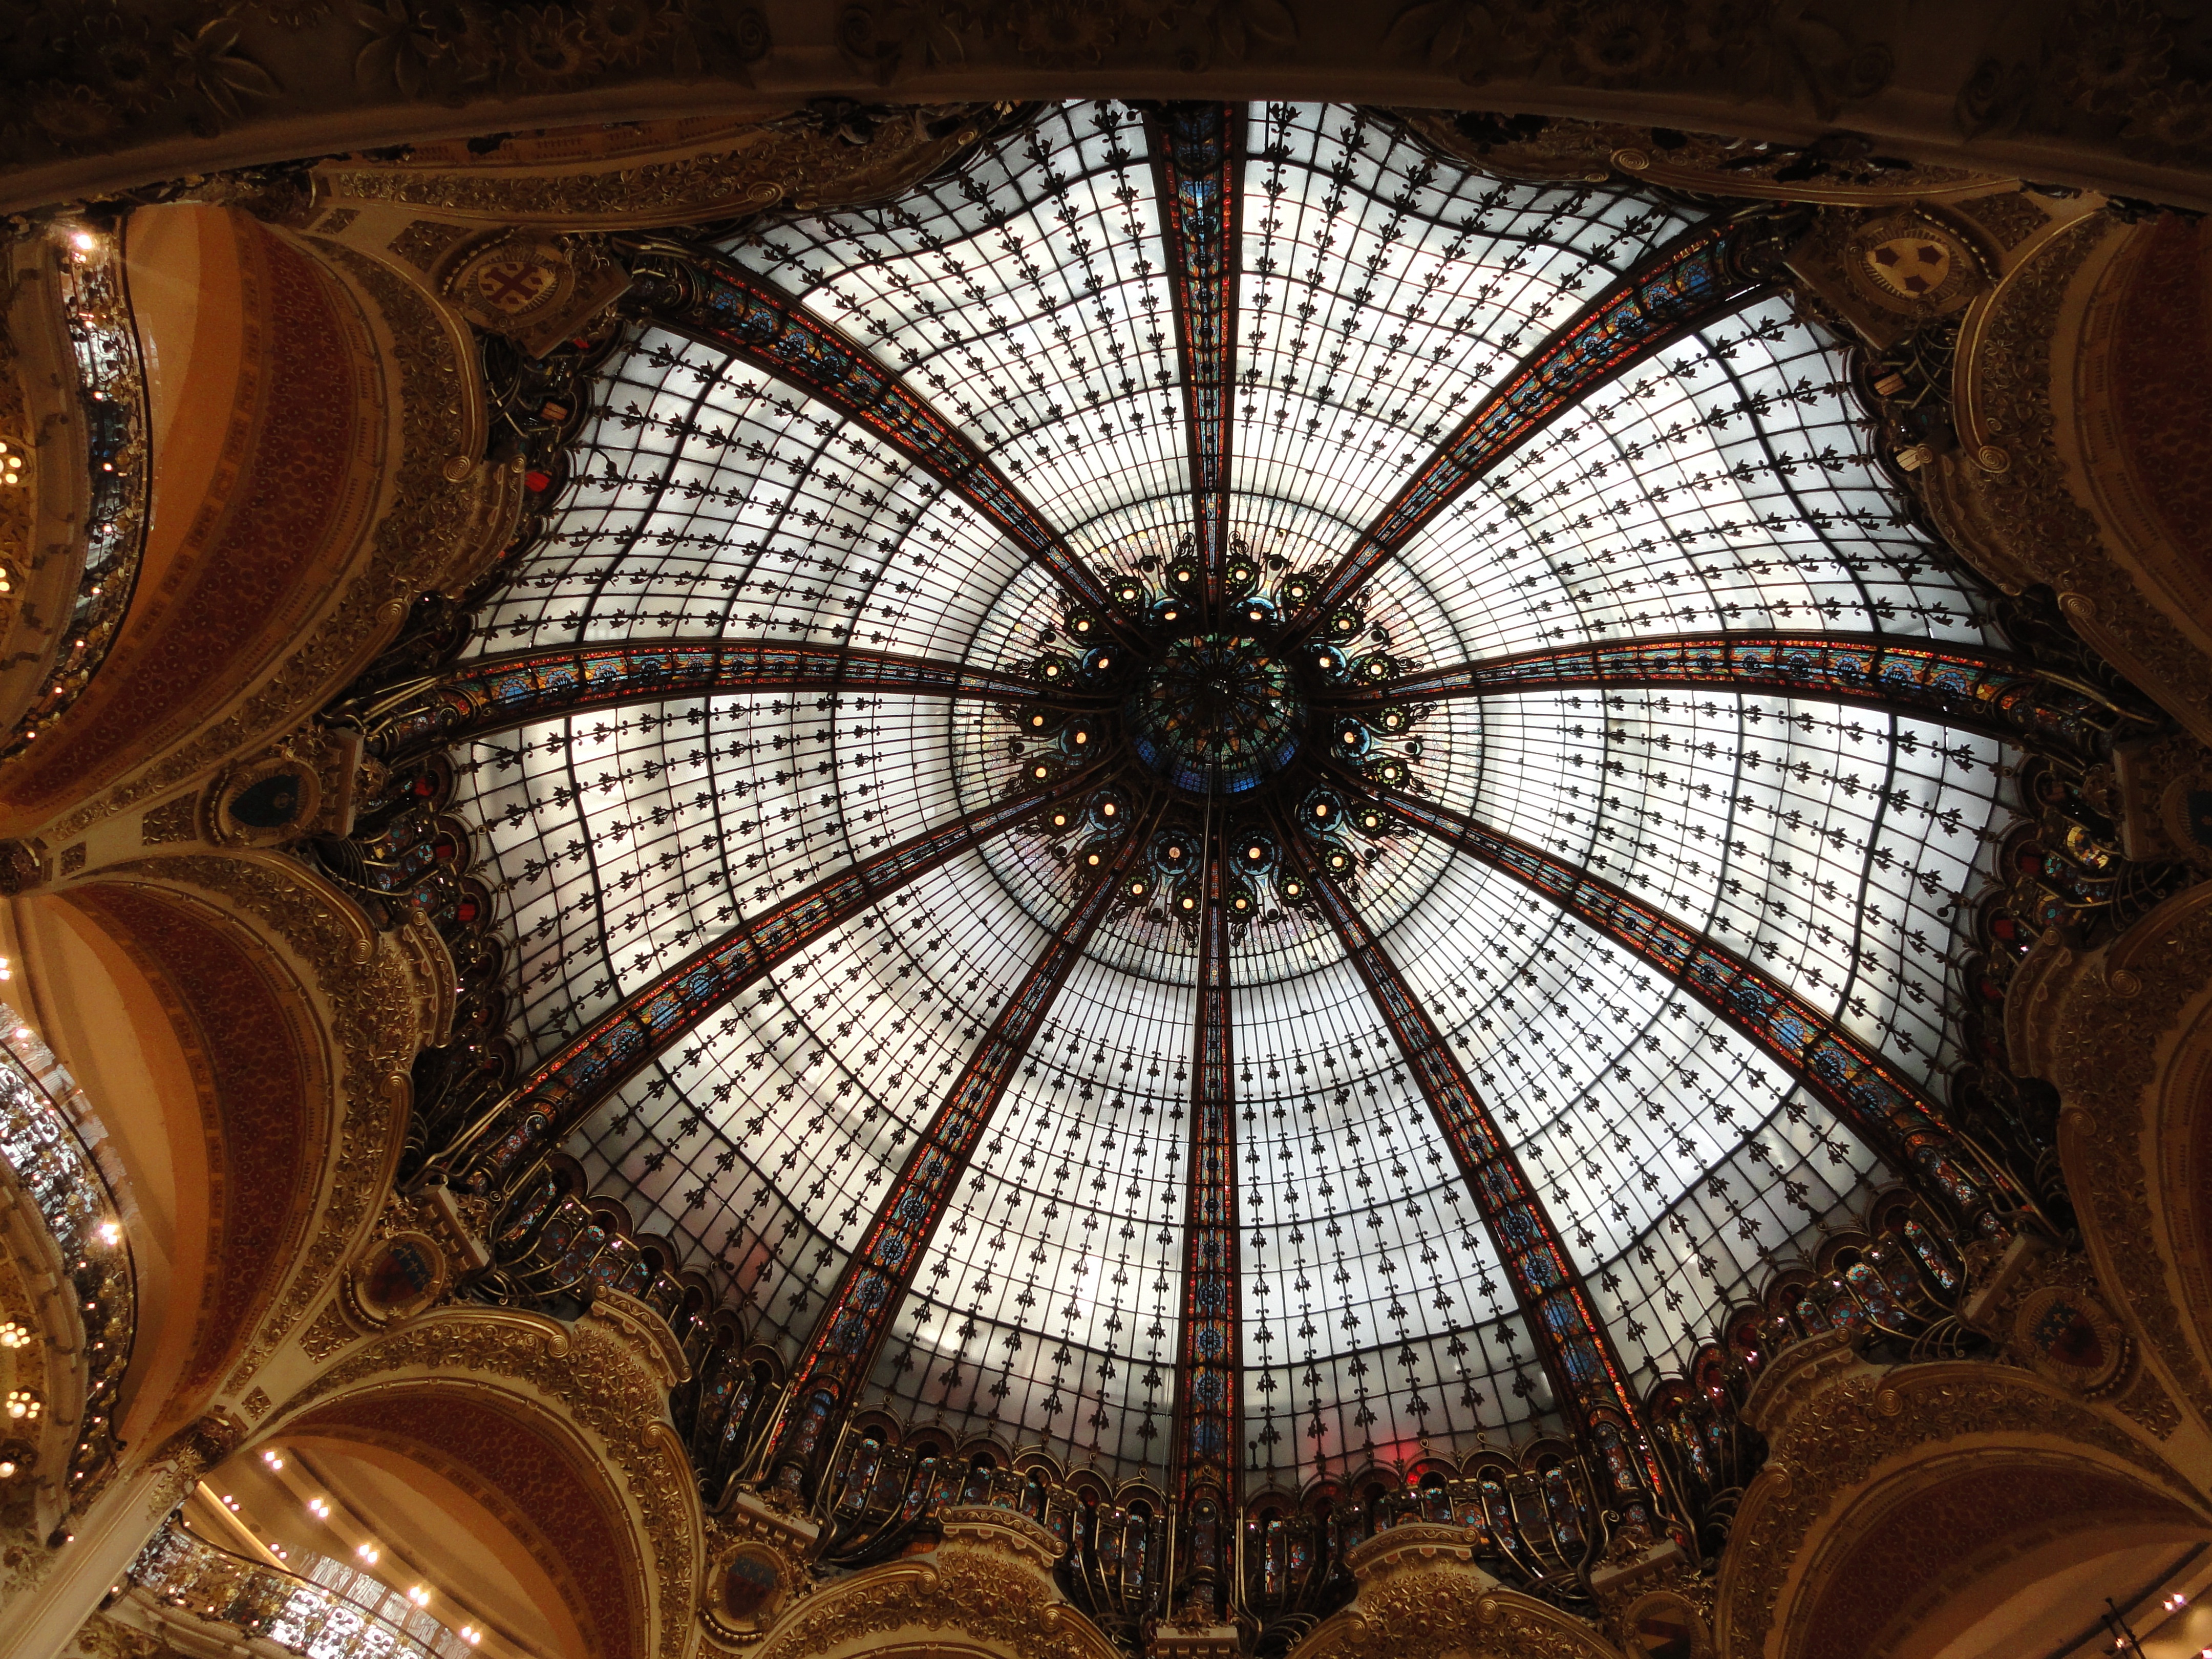
architecture, window, glass, building, paris, france, landmark, fashion, cathedral, shopping, tourism, circle, art, design, symmetry, style, famous, stained, vault, dome, ancient history